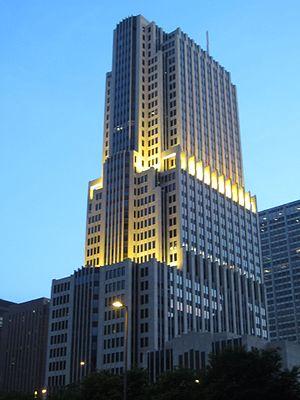
Chicago /ʃi.ka.ɡo/ est la troisième ville des États-Unis par sa population et est située dans le Nord-Est de l'État de l'Illinois. C'est la plus grande ville de la région du Midwest, dont elle forme le principal centre économique et culturel. Chicago se trouve sur la rive sud-ouest du lac Michigan, un des cinq Grands Lacs d'Amérique du Nord. Les rivières Chicago et Calumet traversent la ville.